The Eel and the Snake

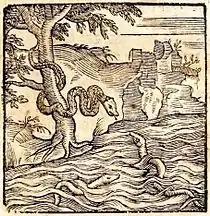
An illustration of the fable in Gabriele Faerno's collection of Aesop's Fables, 1590

The fable of the Eel and the Snake was originated by Laurentius Abstemius in his "Hecatomythium" (1490). Versions of it appeared in several European languages afterwards and in collections associated with Aesop's Fables.